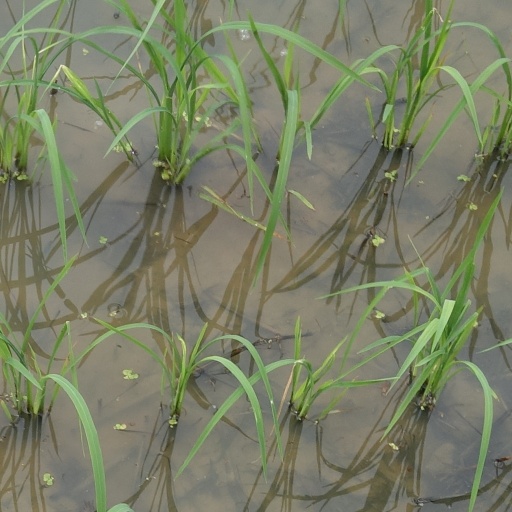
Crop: rice